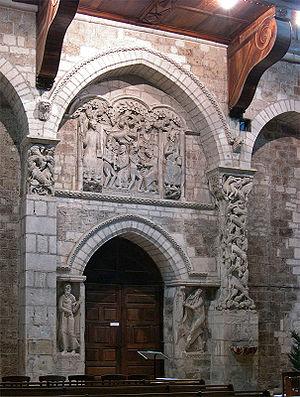
Église Sainte-Marie de Souillac, portail principal vu de l'intérieur. Commencé vers 1120, ce portail n'est jamais achevé. Au Template:S- les éléments sculptés sont montés à l'intérieur de la façade pour les protéger. Català: Abadia de Santa Maria de Souillac. Òlt, Fança.
L'abbaye Sainte-Marie de Souillac est une ancienne abbaye bénédictine située à Souillac dans le département du Lot.